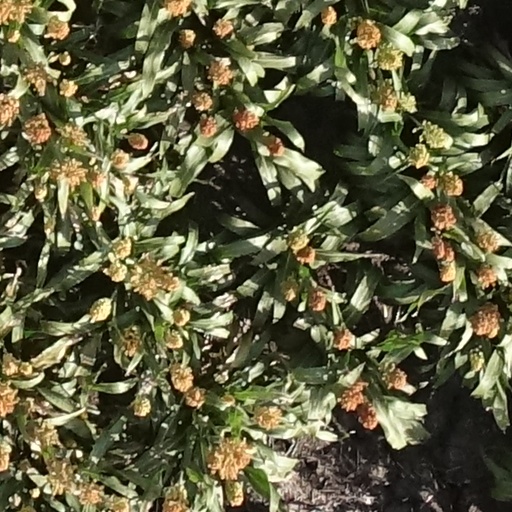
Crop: sorghum